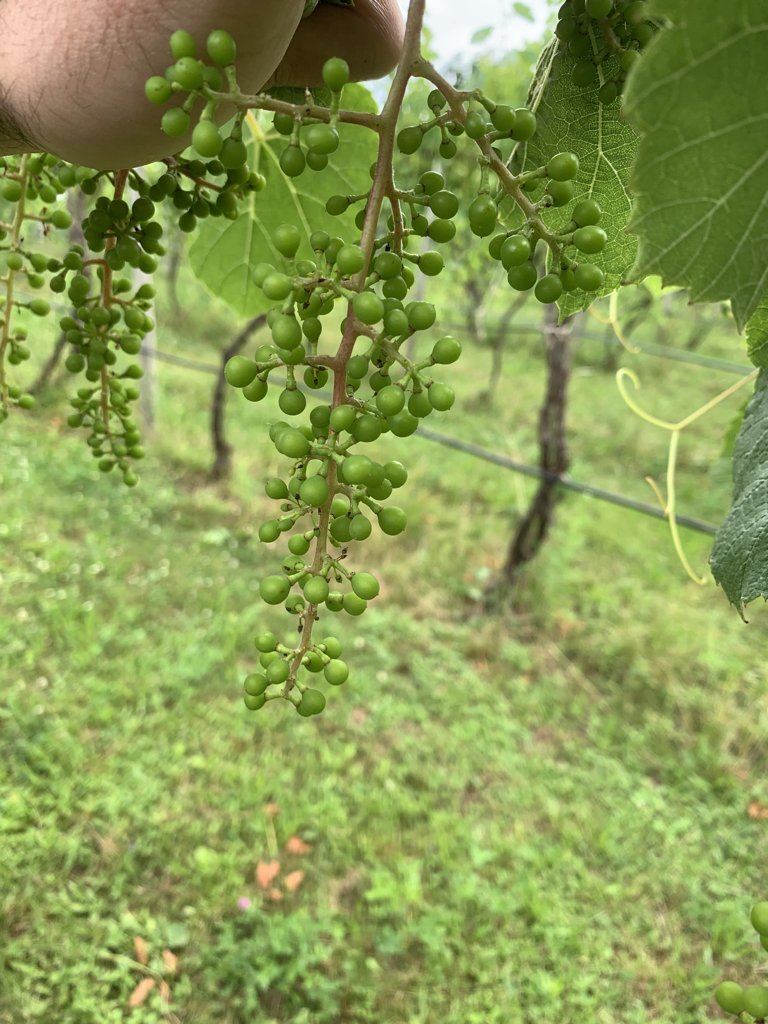
Berries visible: 247
Grape clusters: 3